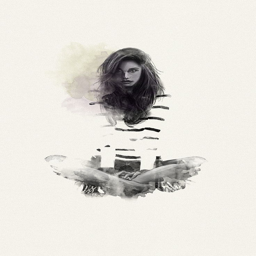
digital art selected for the #